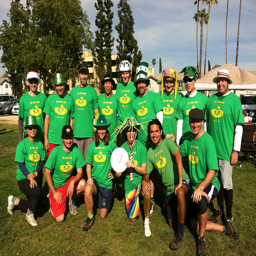
A group of young men and woman posing for a picture.
Several people wearing strange hats and green shirts.
a soccer team poses for a picture together
Fifteen people posing in green shirts and funny hats.
A group of people wearing green shirts and posing in two rows together on the grass.